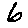
Label: 6